Sydney Bears

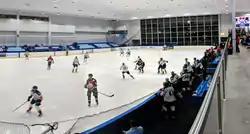
Macquarie Ice Rink, The Bears spiritual home and current home barn since 2017

The Sydney Bears' current home venue is the Macquarie Ice Rink, located within the Macquarie Shopping Centre in Macquarie, Sydney. The Macquarie facility consists of an Olympic sized rink (60m x 30m) with seating for approximately 2,000 people.